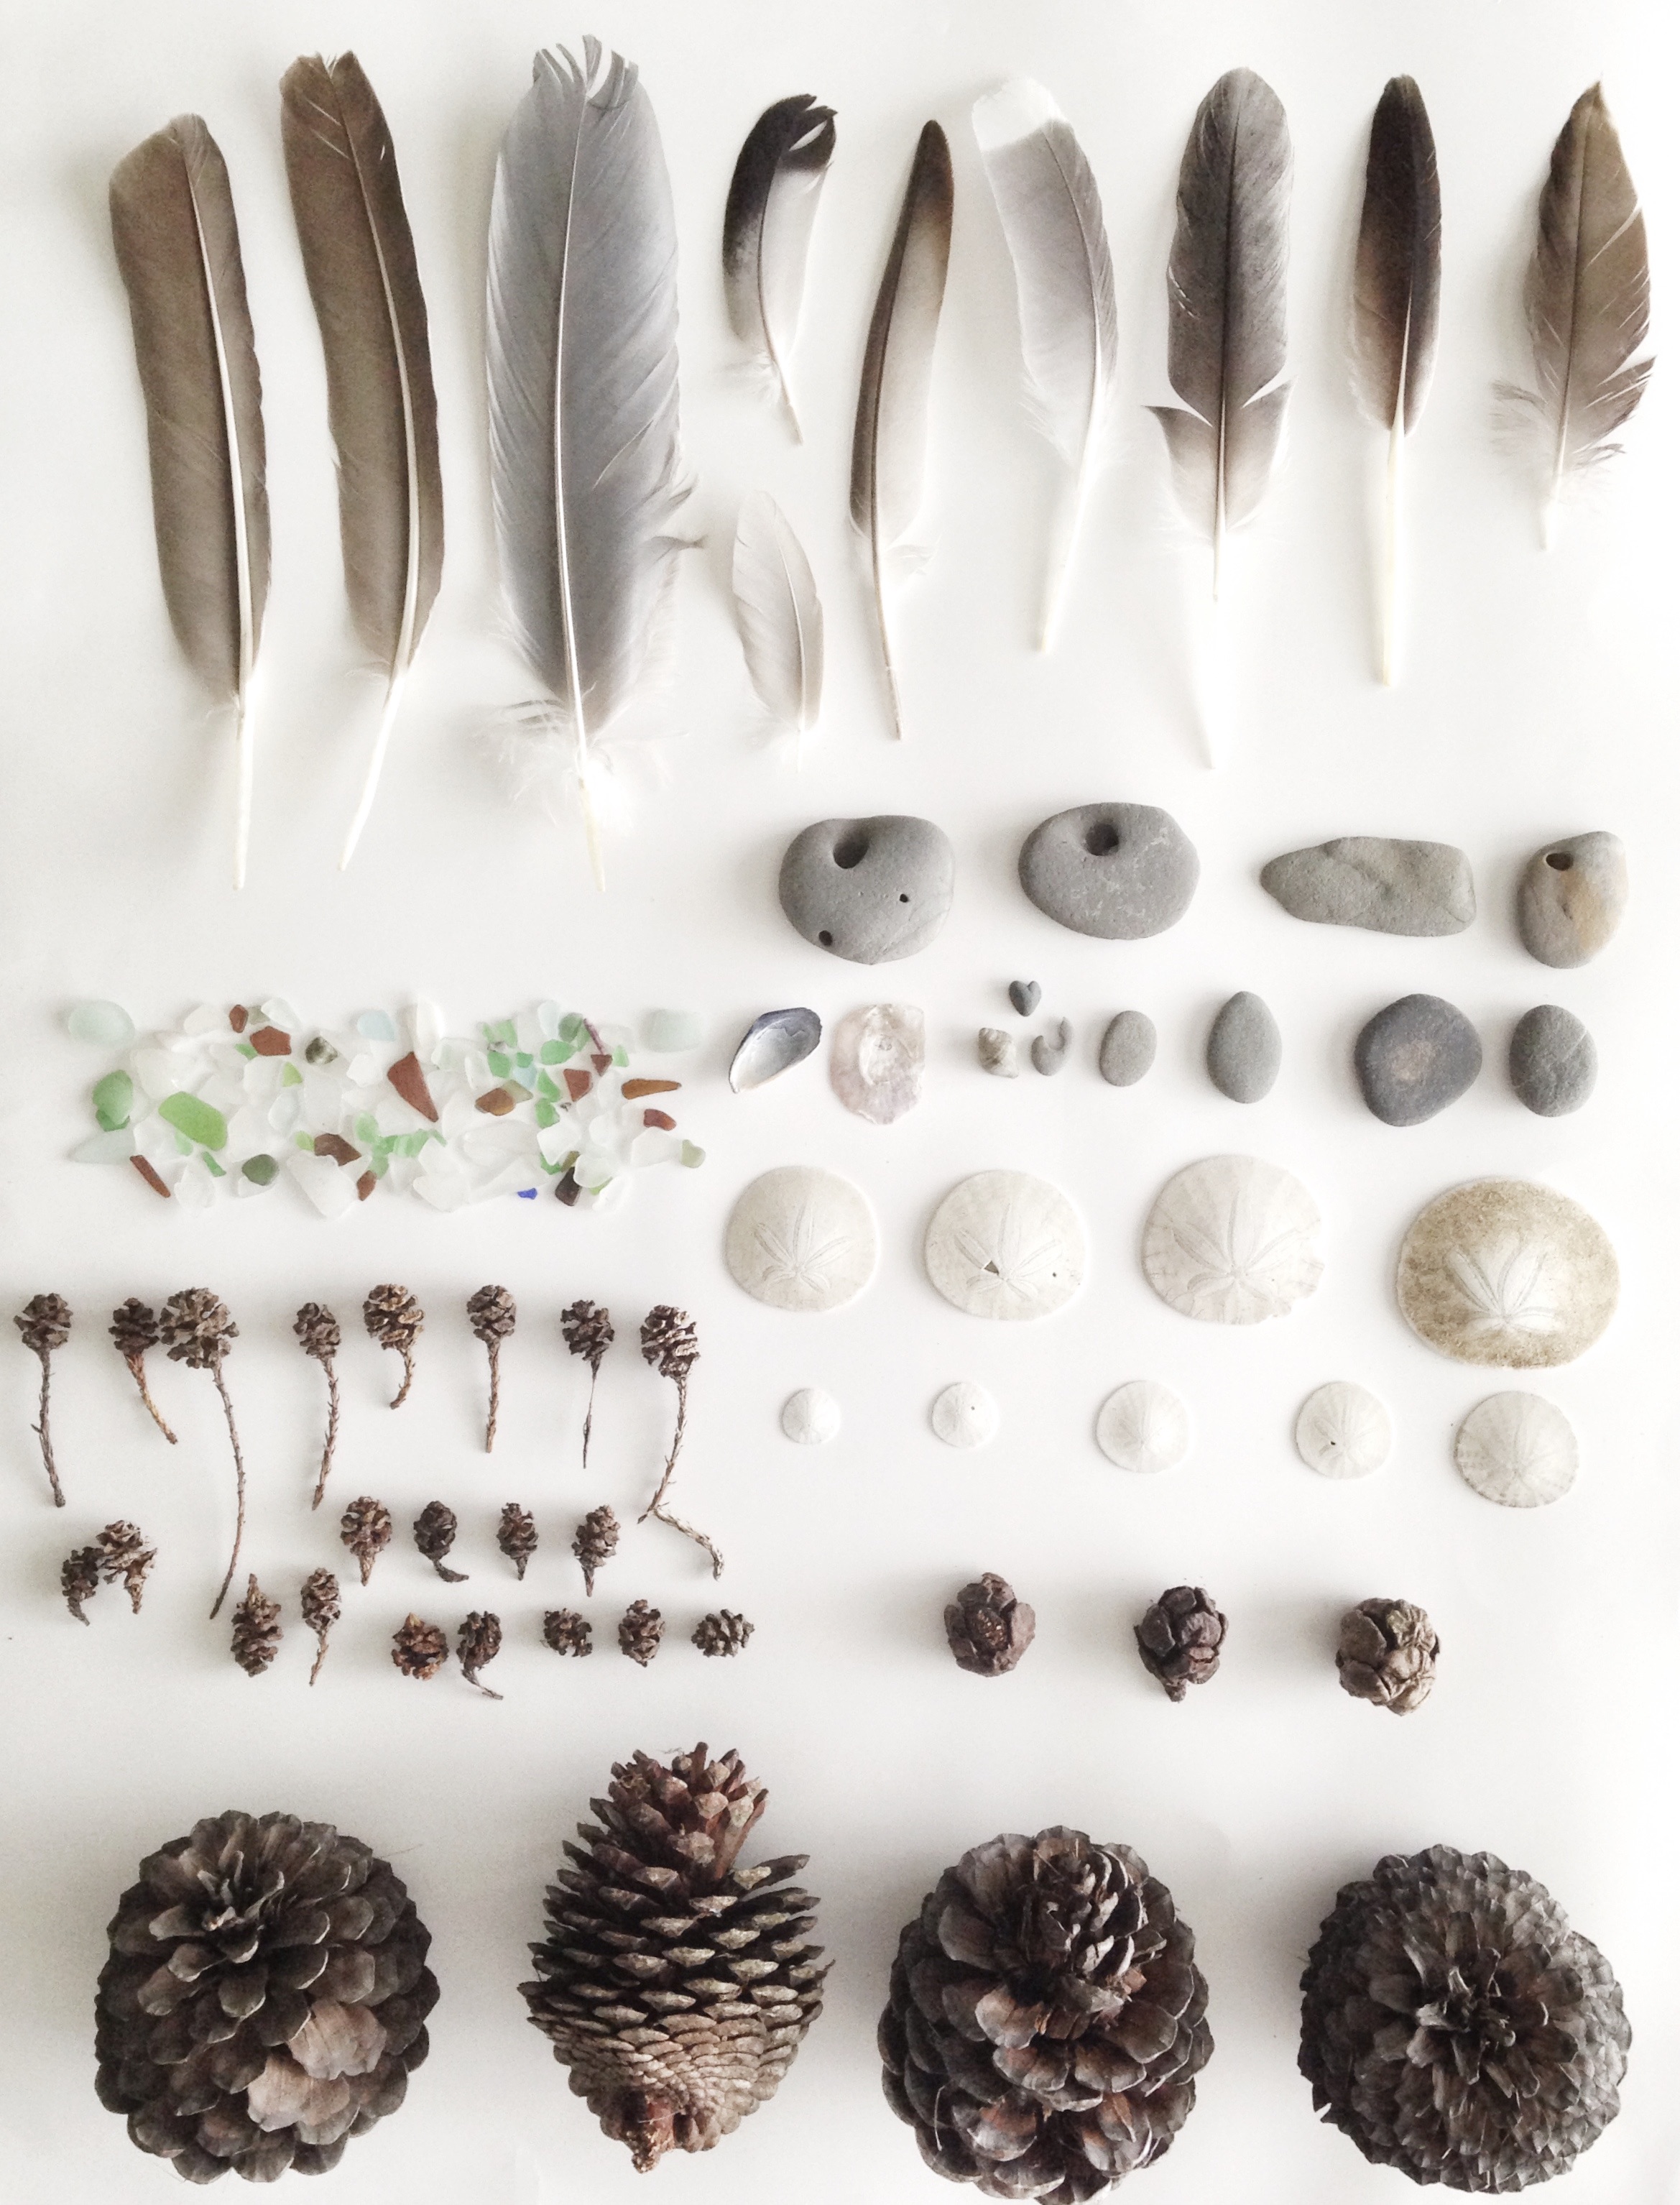
hand, bird, material, fashion accessory